Goodbye Dear Wife

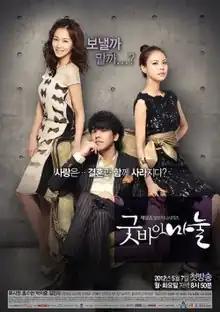
Promotional poster

Goodbye Dear Wife is a 2012 South Korean television series, starring Ryu Si-won, Hong Soo-hyun and Park Ji-yoon. It aired on Channel A from May 7 to July 10, 2012 at 20:50 for 20 episodes.